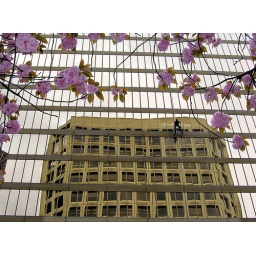
Cherry blossoms contrast with the window washer and the reflection in that building of the one across the street.